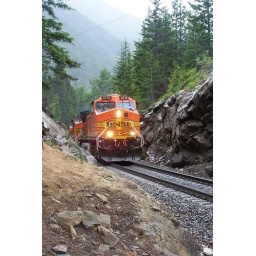
A BNSF intermodal train heads through &amp;quot;The Slot&amp;quot; in the Nason Creek canyon between Merrit and Berne, WA.